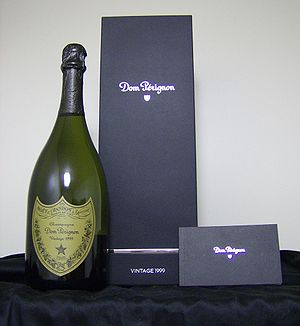
Dom Pérignon (champagne)
Dom Pérignon 1999-flaske med tilhørende gaveæske
Dom Pérignon er et berømt og eksklusivt champagnemærke fremstillet af Moët & Chandon.